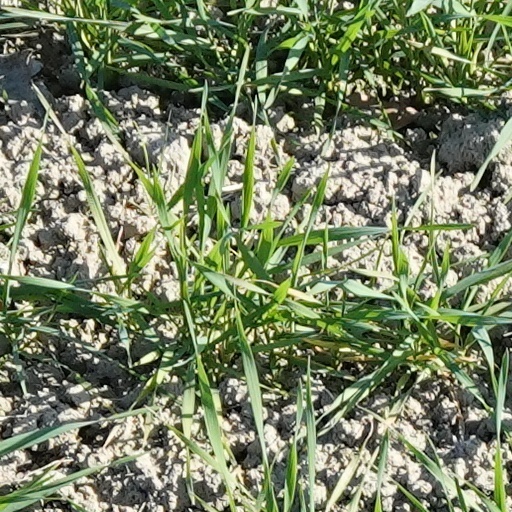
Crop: wheat